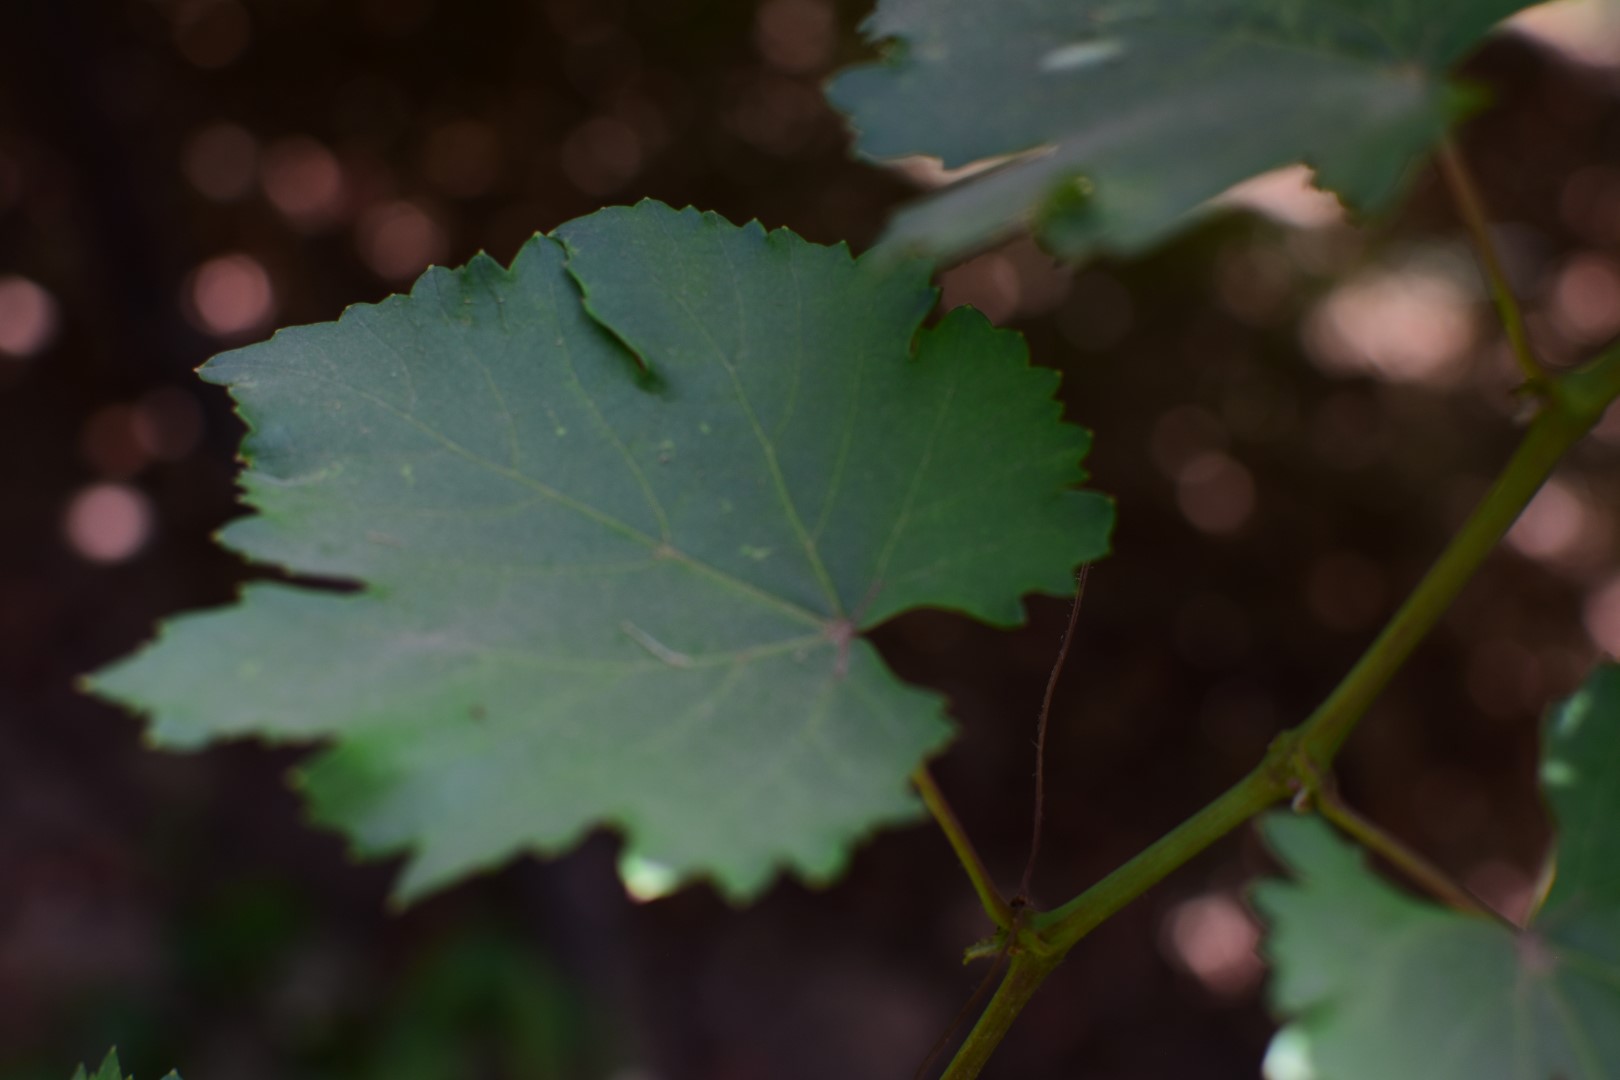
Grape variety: Kamali